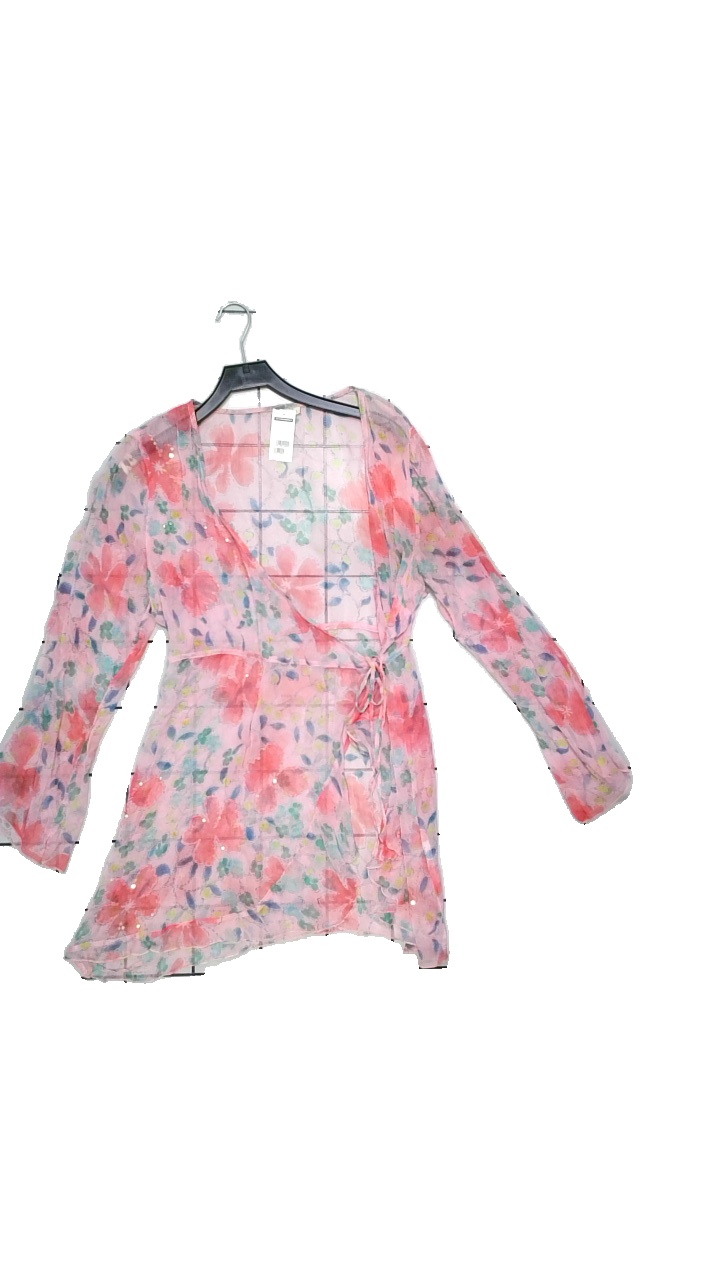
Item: Blouse (Ladies)
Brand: Indiska
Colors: Pink, Yellow, Blue, Multicolor
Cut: Loose, Long, Regular
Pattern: Floral print
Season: Summer
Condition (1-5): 4
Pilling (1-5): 5
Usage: Reuse
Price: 50-100